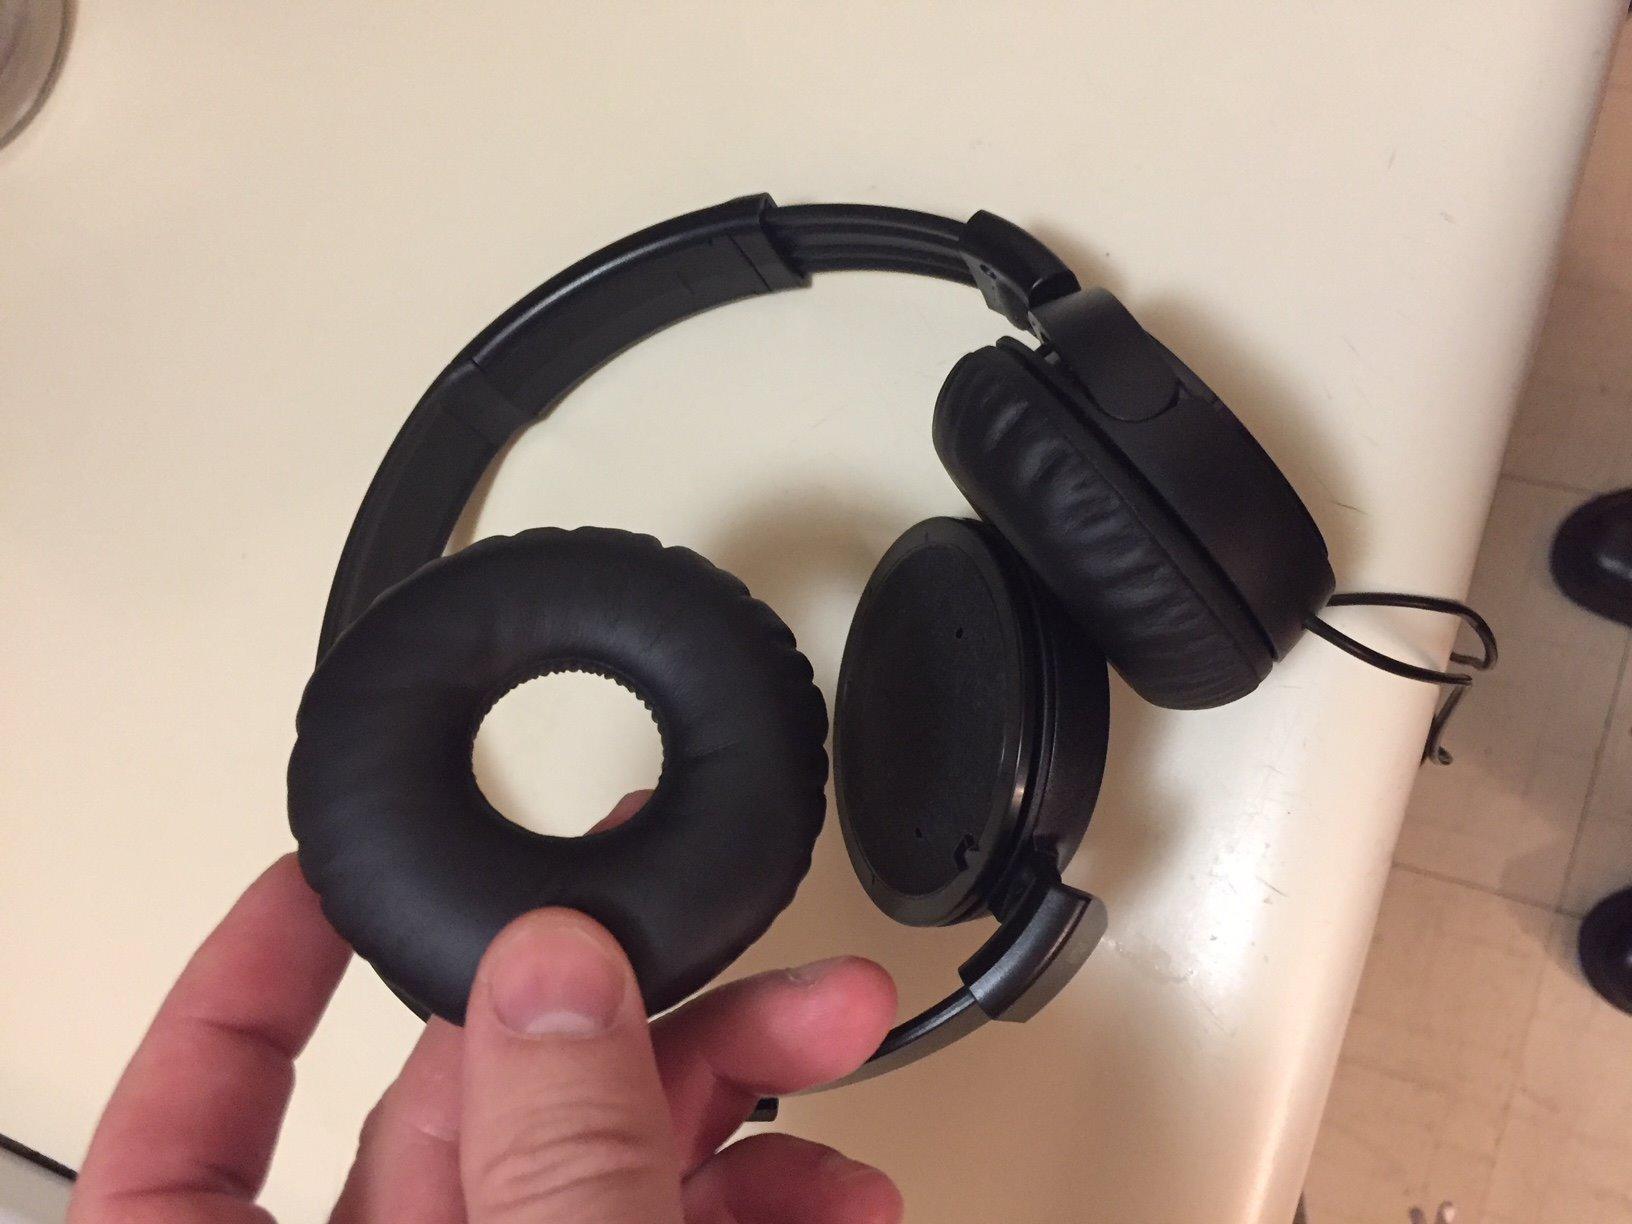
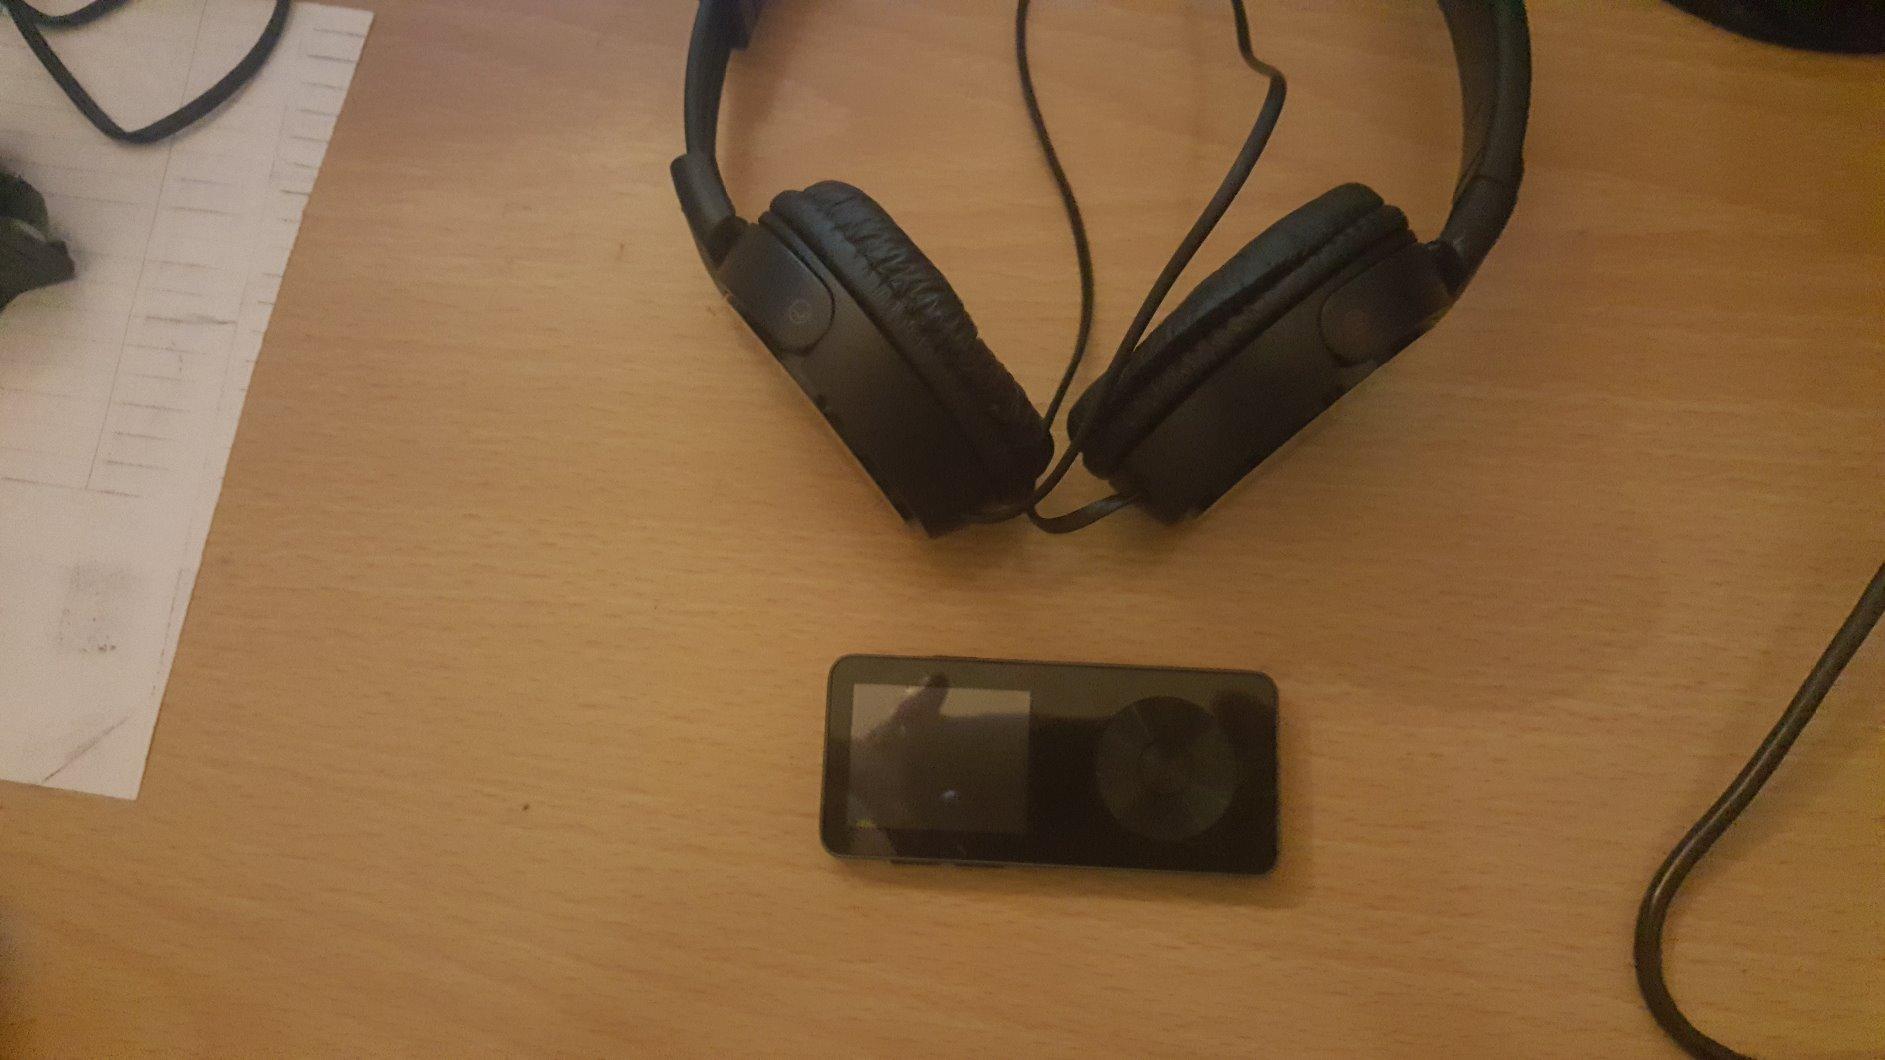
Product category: headphones
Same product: yes